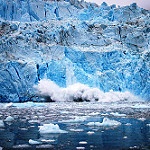
Scene: Outdoor